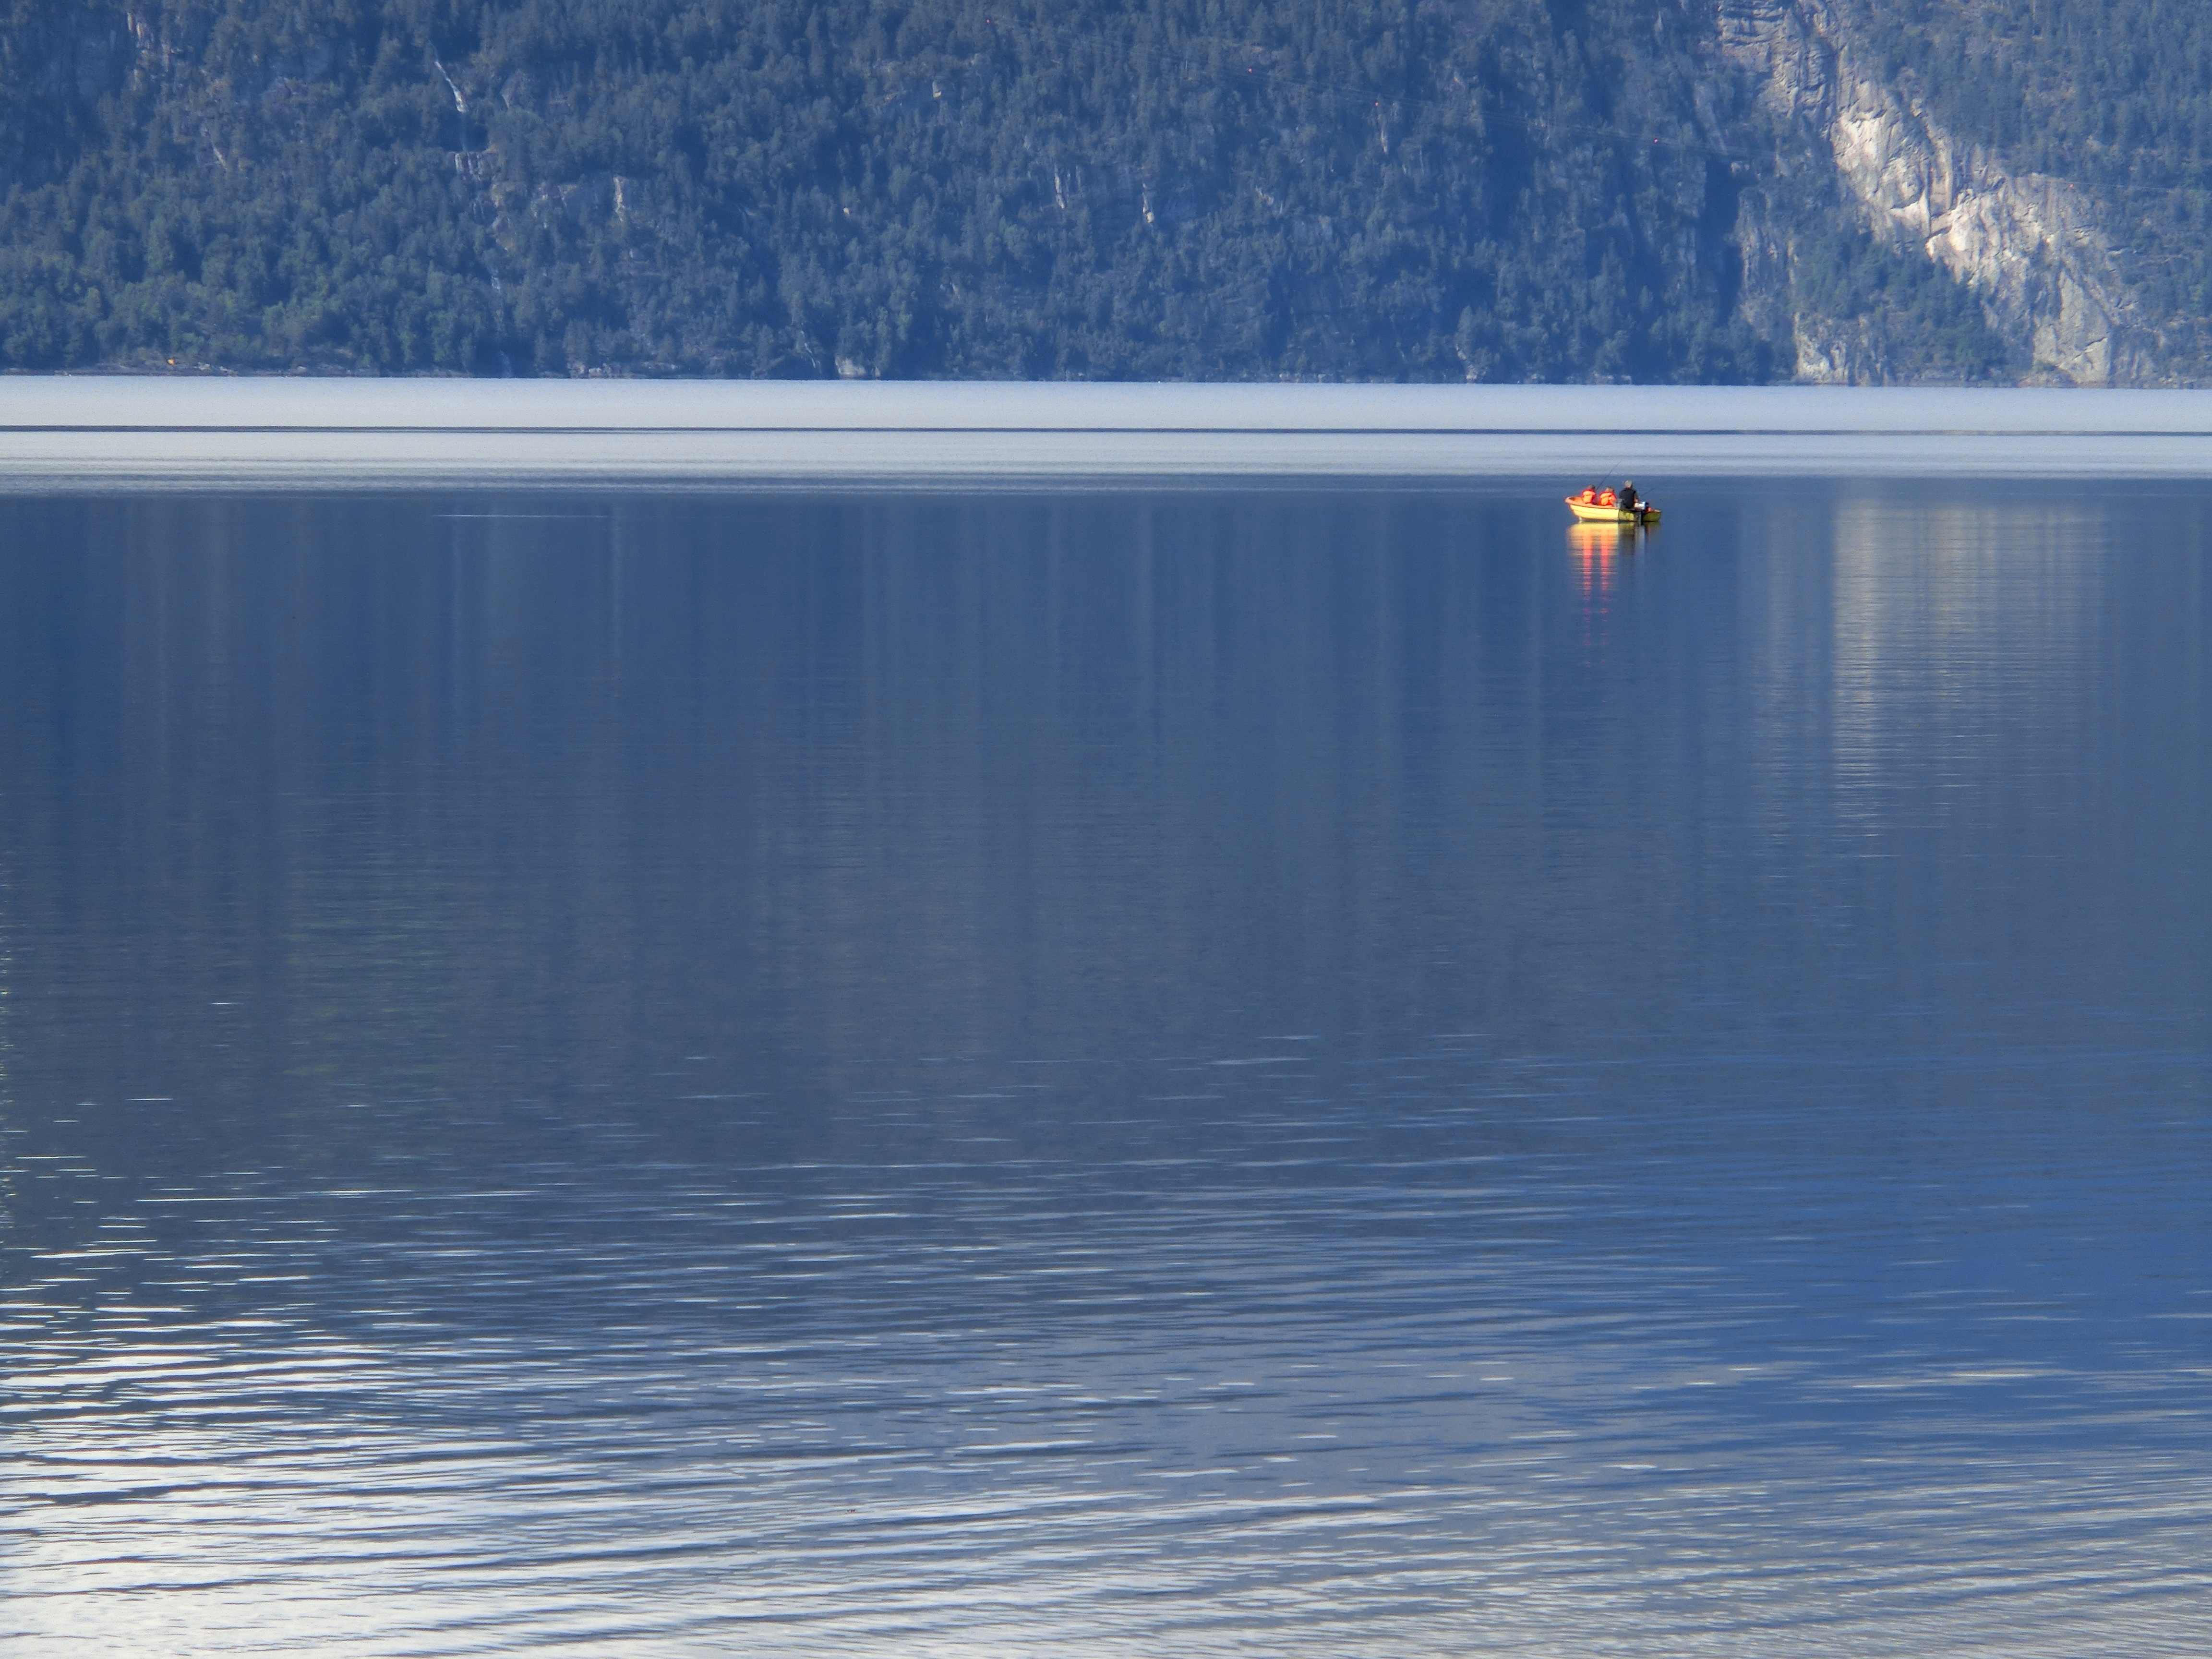
sea, coast, water, ocean, horizon, mountain, cloud, sky, sunrise, sunlight, morning, shore, wave, lake, dawn, dusk, boot, ice, reflection, fjord, reservoir, body of water, far, norway, mirroring, atmospheric phenomenon, atmosphere of earth